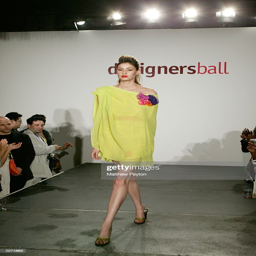
a model walks the runway at award winner and person .